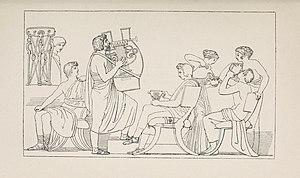
Phémios ou Phémius est un personnage de l’Odyssée d'Homère.